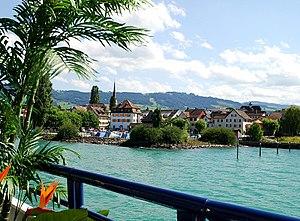
Horn est une commune suisse du canton de Thurgovie, située dans le district d'Arbon.